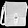
Label: Bag